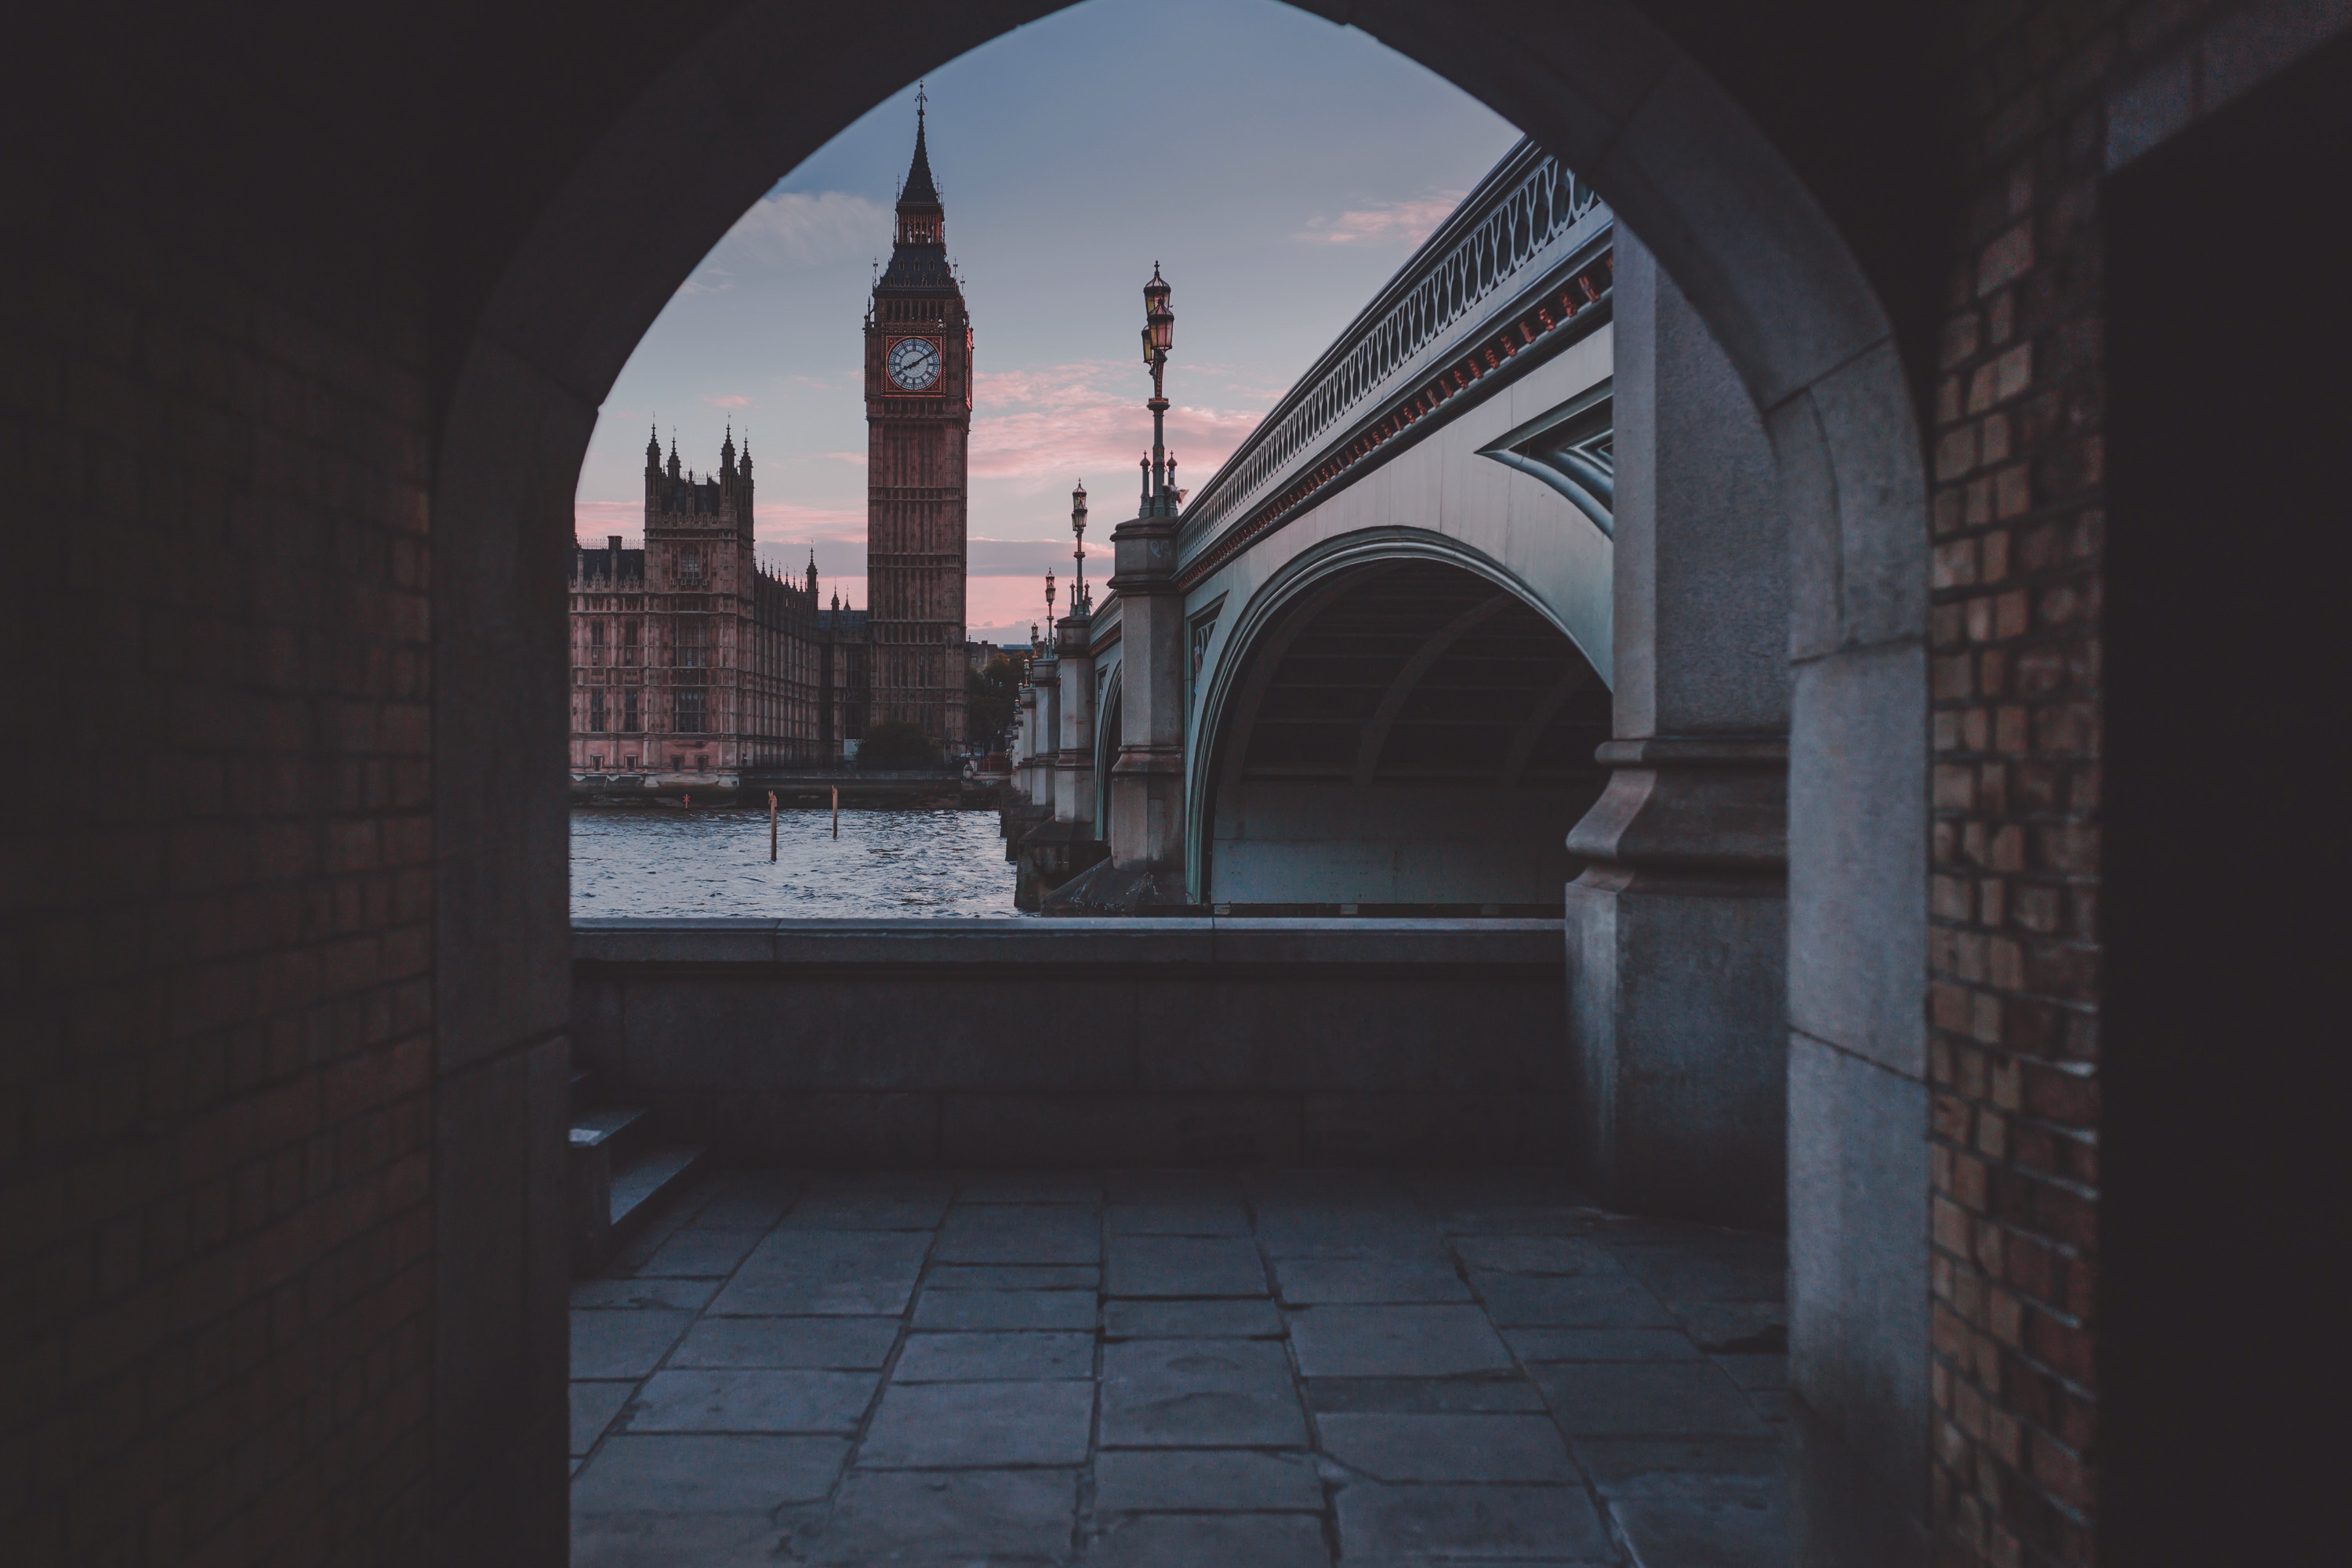
architecture, alley, arch, darkness